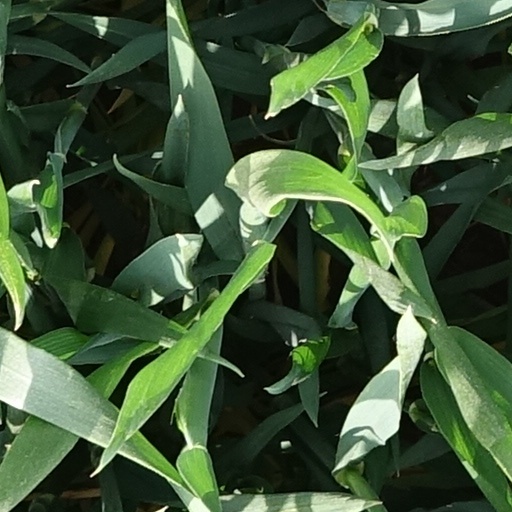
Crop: wheat